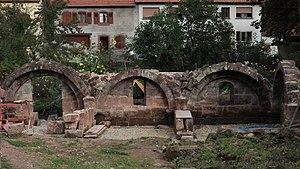
Abbaye de Graufthalvestiges